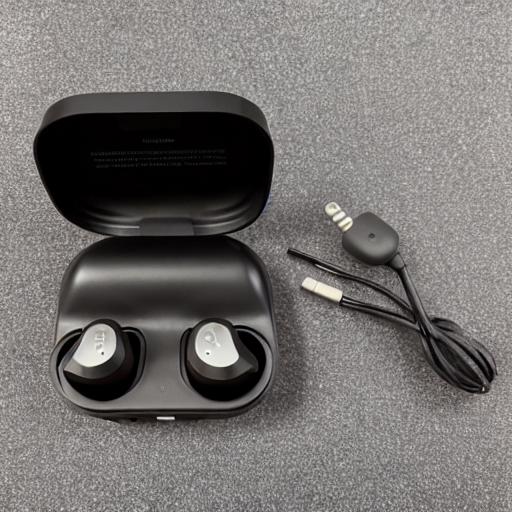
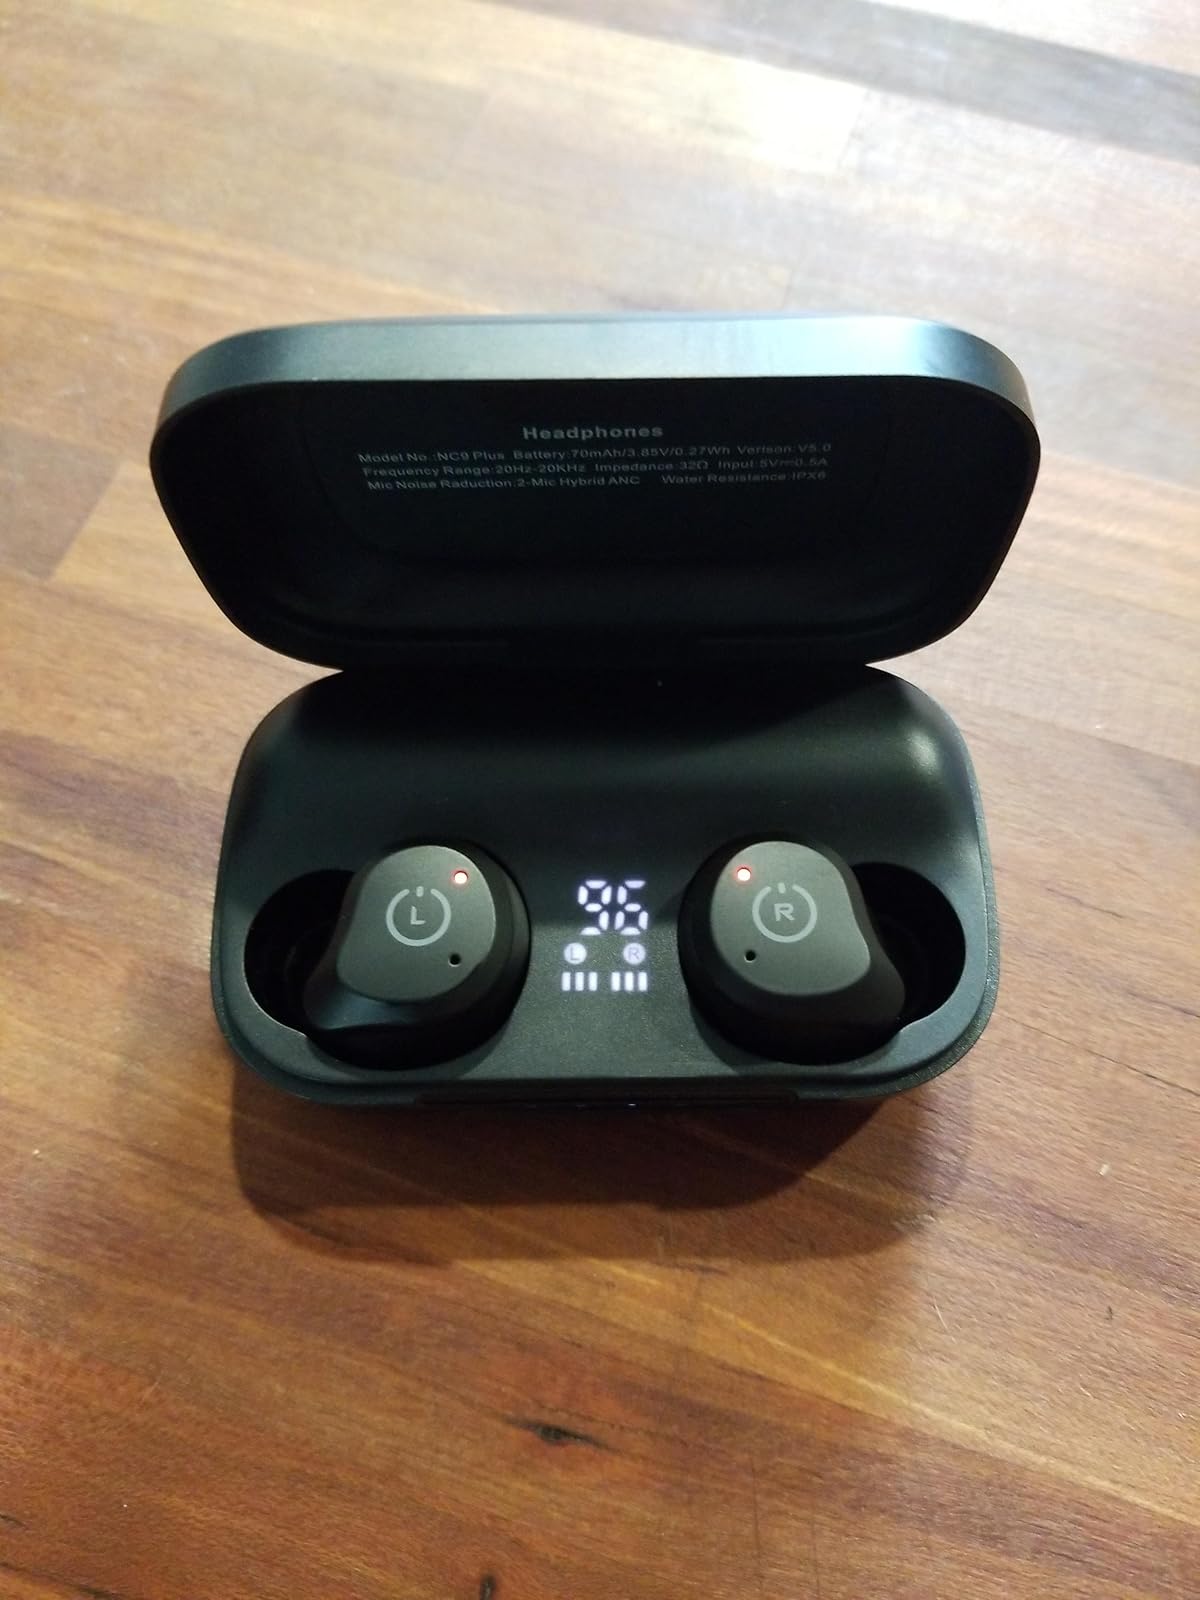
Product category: earbuds
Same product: no